KitchenAid

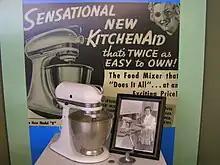
Model "K", which introduced the trademarked KitchenAid silhouette

The product range expanded beyond stand mixers for the first time in 1949, when dishwashers were introduced.